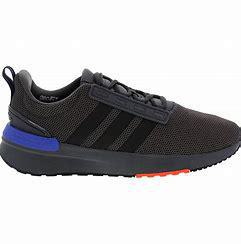
Brand: Adidas
Model: Racer TR21